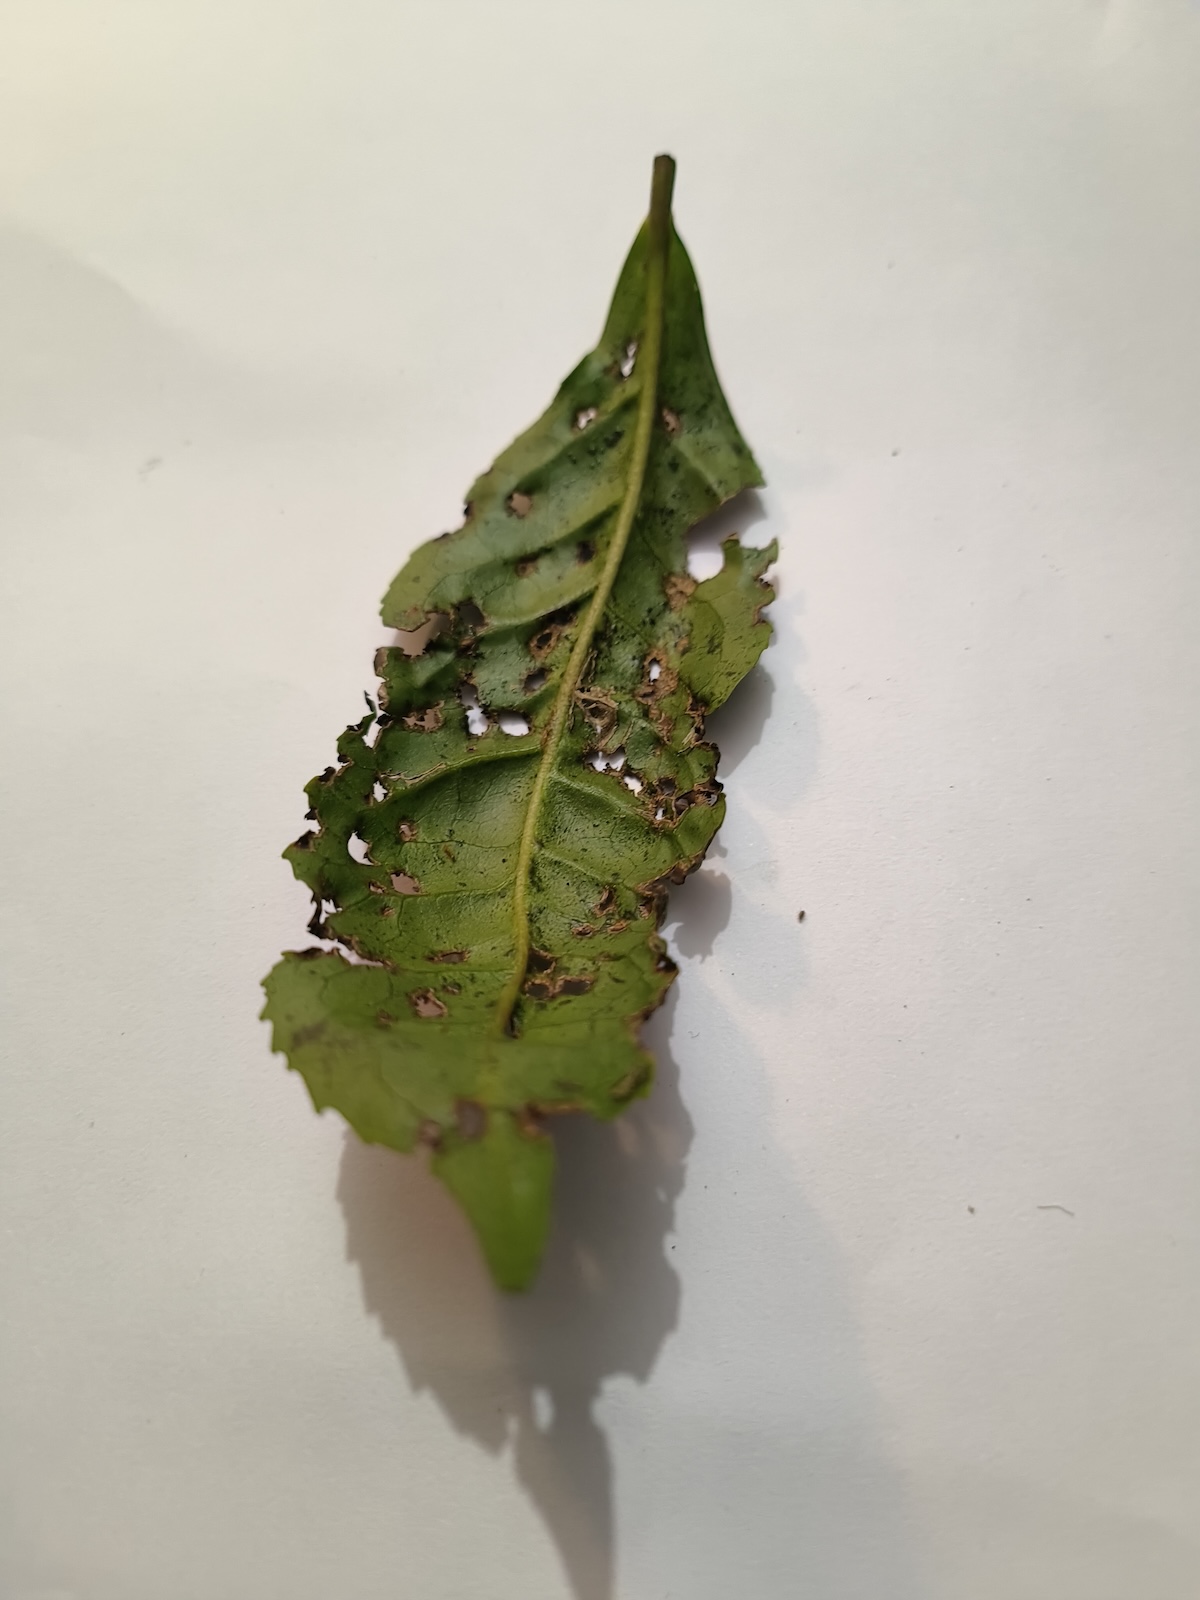
Label: Green mirid bug